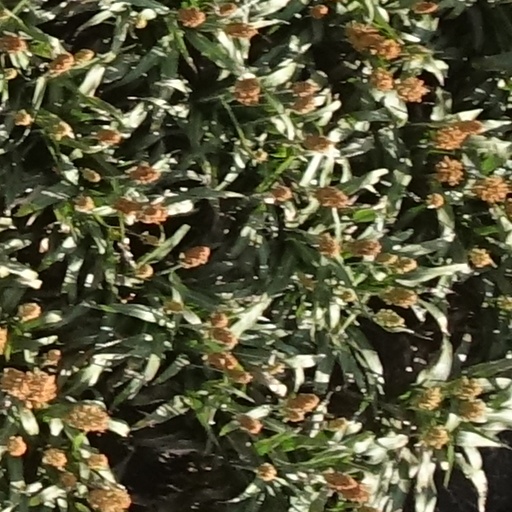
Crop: sorghum